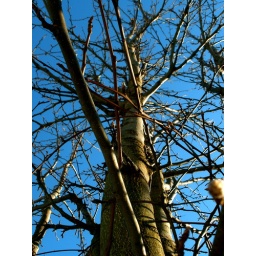
the same tree in the &amp;quot;green and gold&amp;quot; picture. except its bare :( but still pretty bare!